Douglas Freshfield

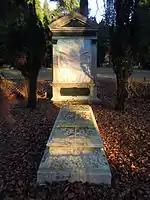
Grave of Douglas and Augusta Freshfield with the memorial to their son Henry Douglas Fairfield

Freshfield married Augusta Charlotte Ritchie (1847–1911) on 27 November 1869. She was the daughter of William Ritchie and the sister of Sir Richmond Ritchie. They had four daughters and a son, Henry Douglas Freshfield, who died aged fourteen in 1891. The family loss was the occasion of a memorial gift for the people of Forest Row in the form of a building to be used as a parochial hall and institute.